Personal Trainer: Walking

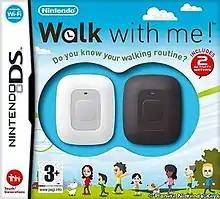
PAL region box art

Personal Trainer: Walking is a 2008 exergaming application developed by Nintendo Network Service Development (Nintendo NSD) and Creatures Inc. for the Nintendo DS. The pedometer accessory was developed in-house at Nintendo NSD, while the software portion was developed in conjunction with Nintendo NSD, Creatures Inc., and Engines.